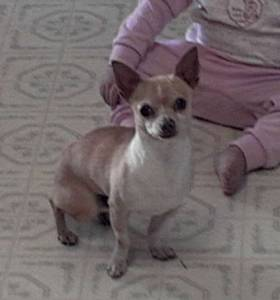
Breed: chihuahua